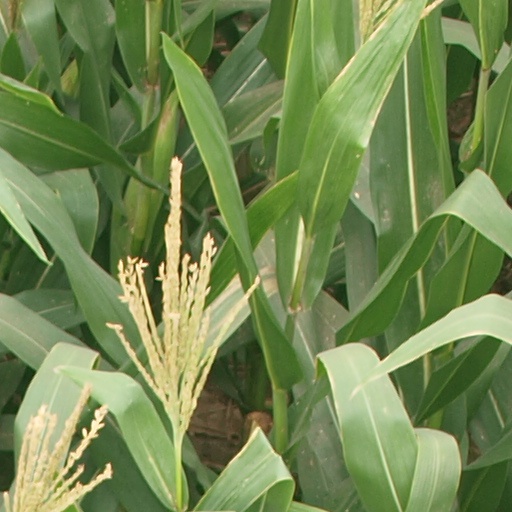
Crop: maize; corn